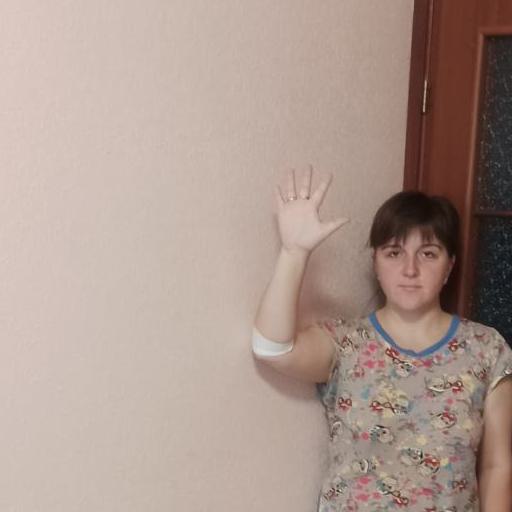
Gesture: palm